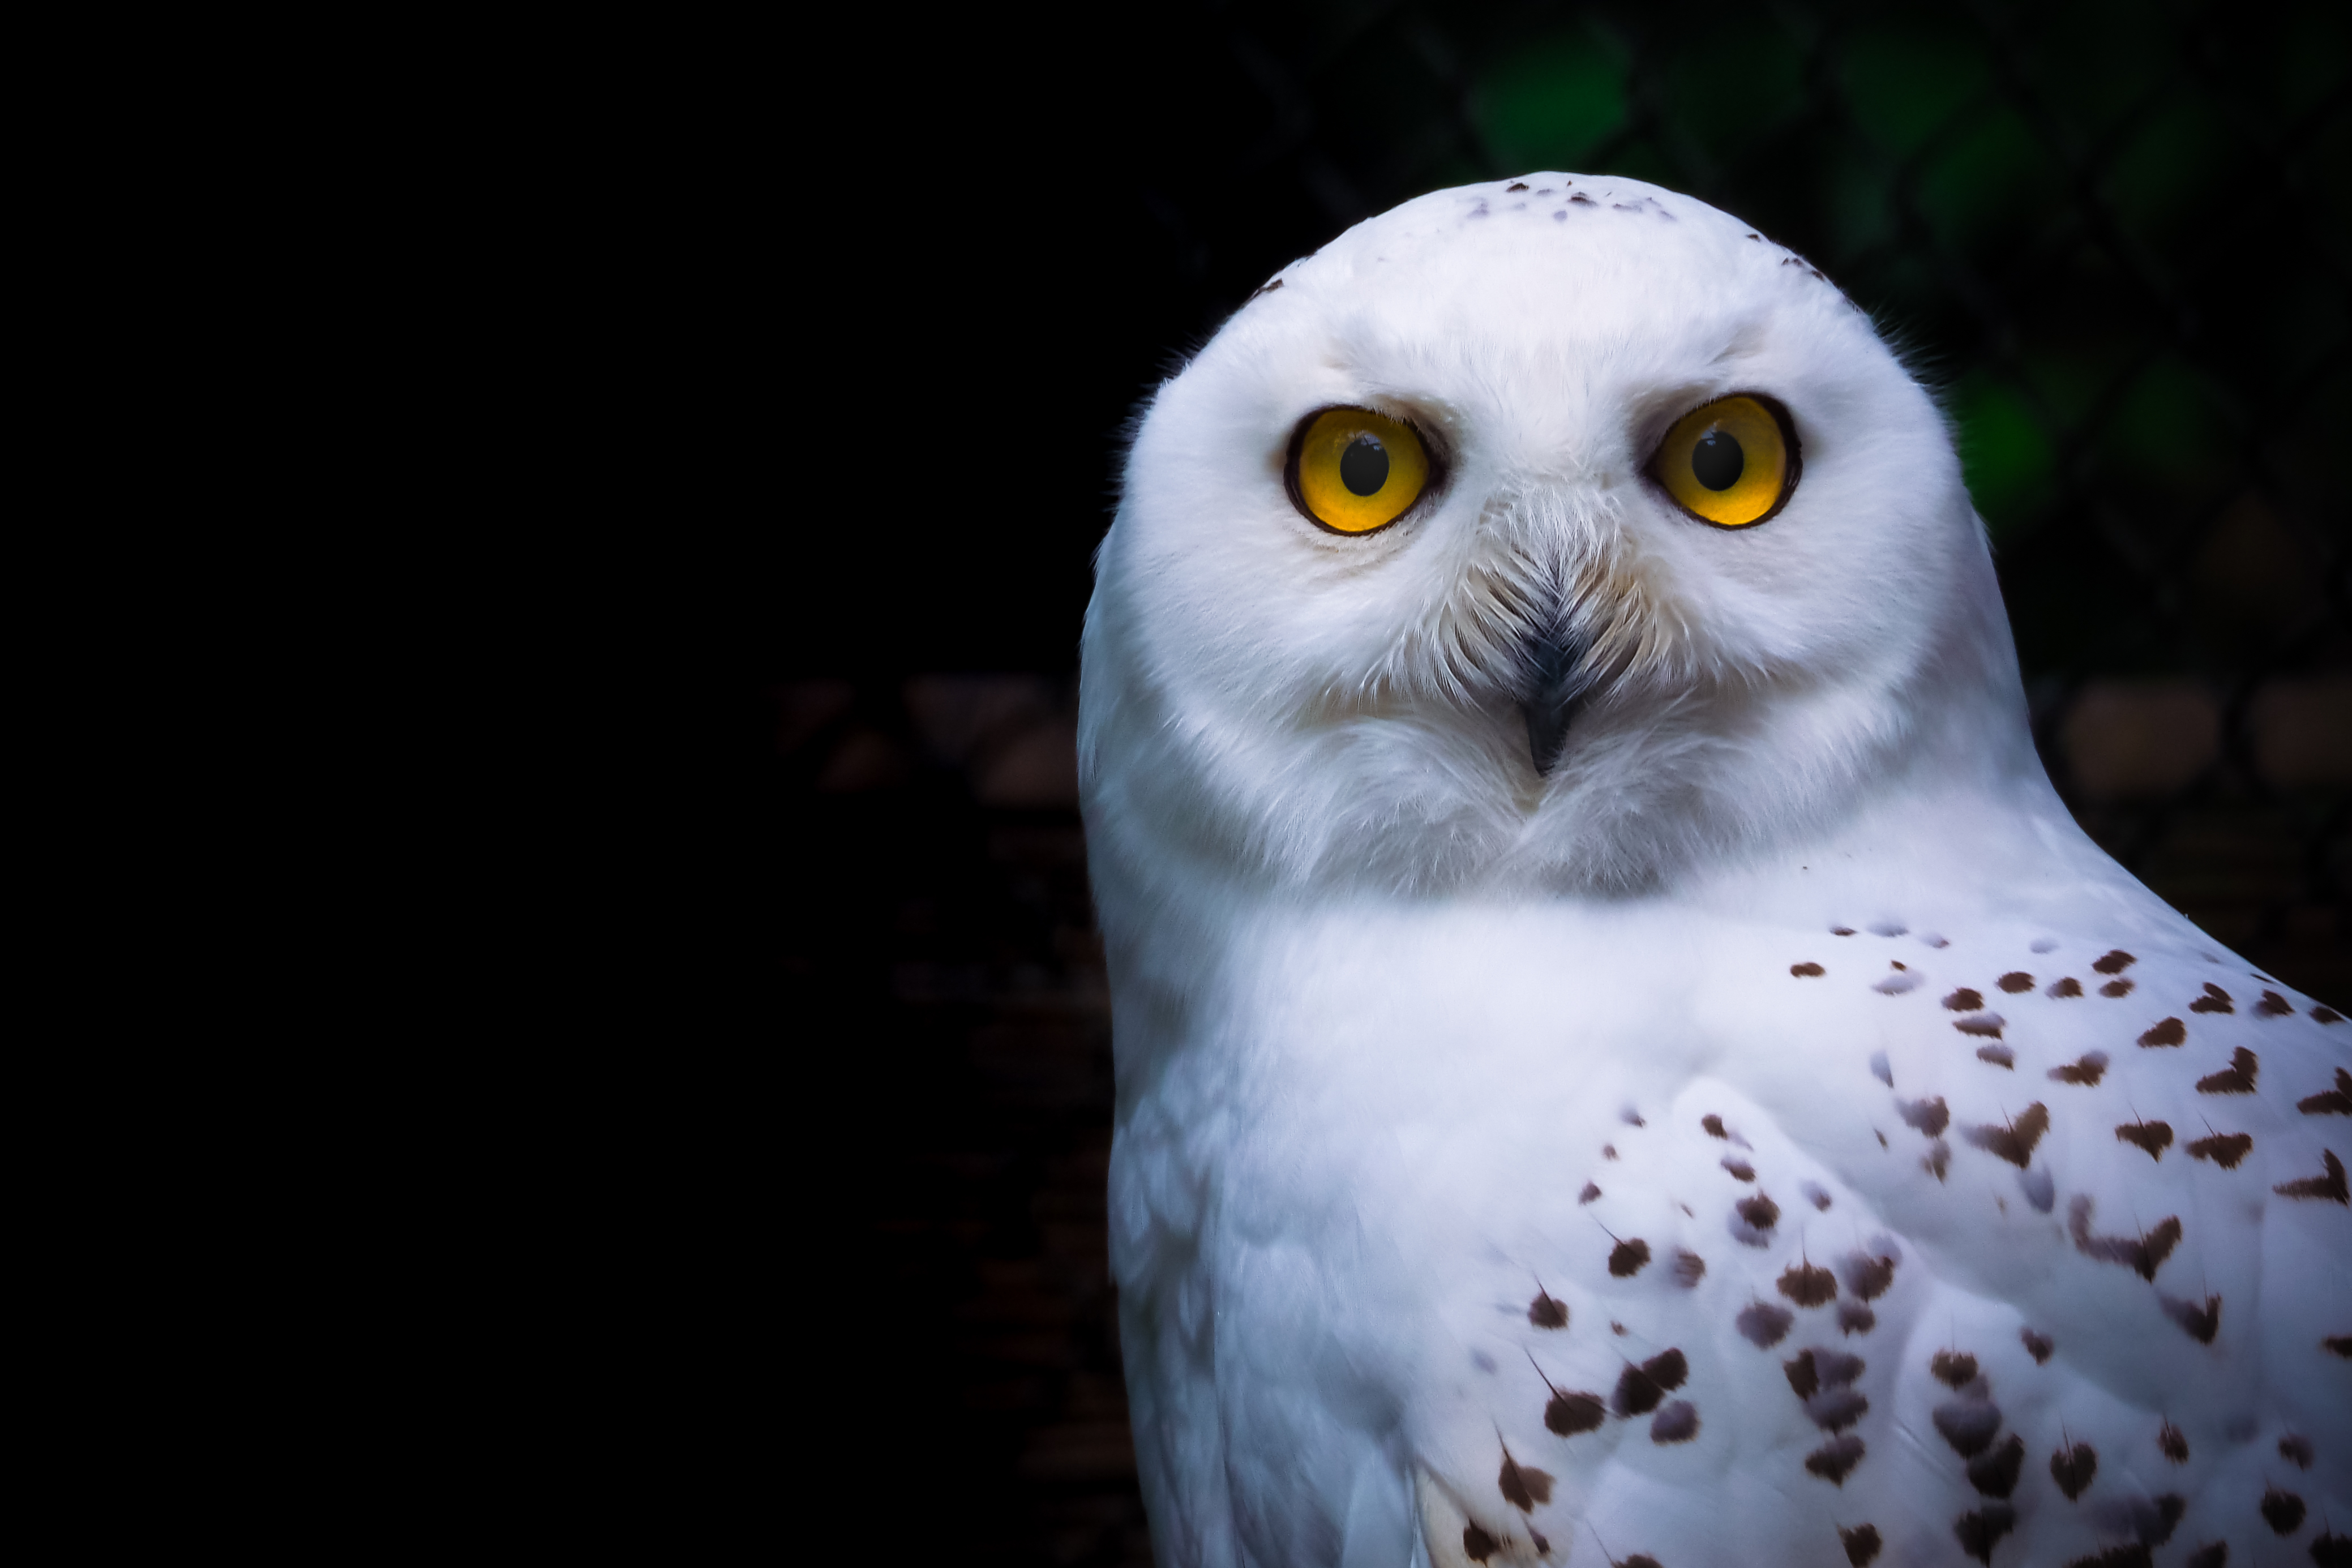
bird, animal, zoo, beak, owl, fauna, bird of prey, olympus, vertebrate, yokohama, falcon, omdem1, zoorasia, em1, snowyowl